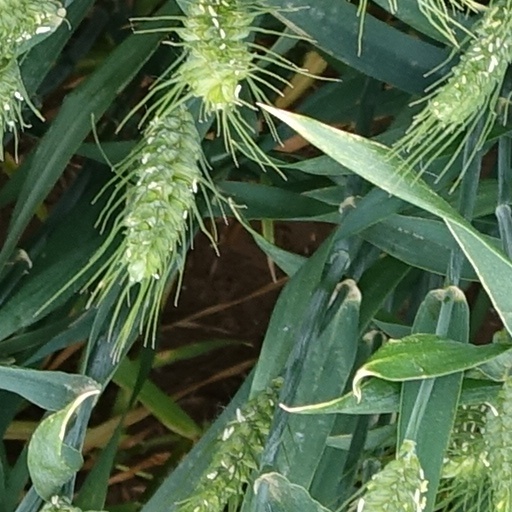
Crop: wheat